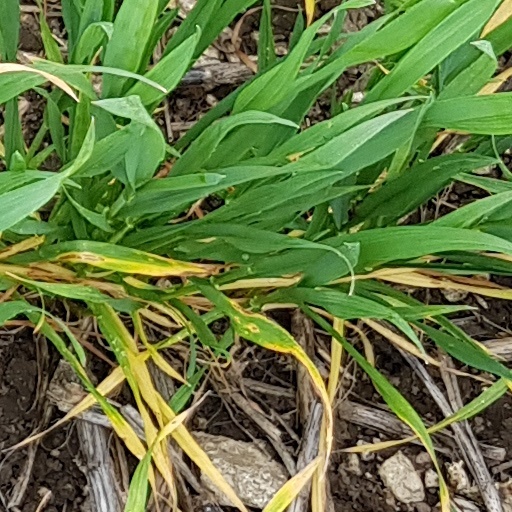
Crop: wheat